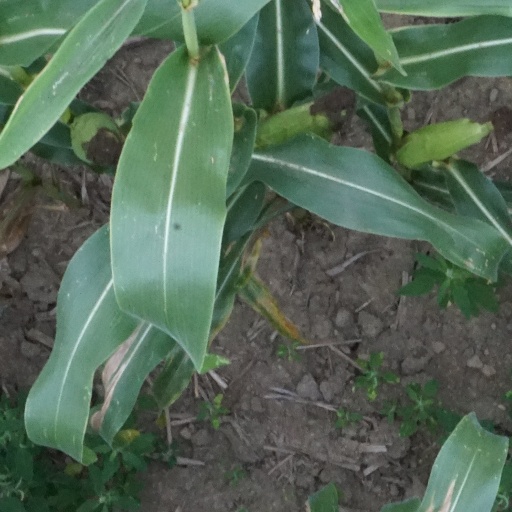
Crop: maize; corn